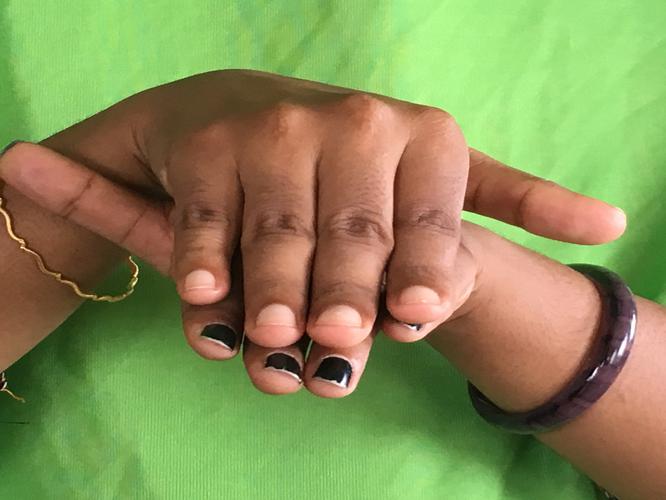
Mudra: Matsya
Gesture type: double_hand